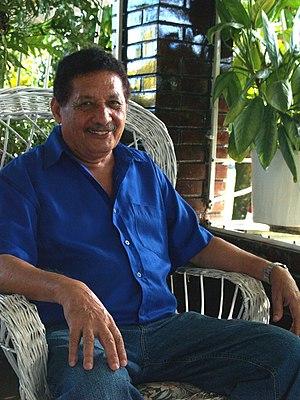
Le prix national d'arts plastiques du Venezuela est un prix annuel décerné à divers artistes du Venezuela, spécifiquement dans le domaine du dessin, de la gravure et du dessin pictural. Il est l'un des prix nationaux de la culture.